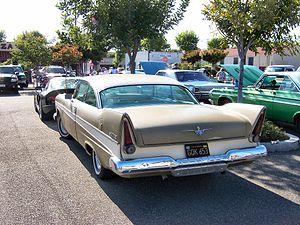
La Plymouth Belvedere est un modèle de la gamme du constructeur automobile américain Plymouth produit de 1951 à 1970 en quatre générations différentes. Elle constituait au début de sa carrière le haut de gamme de la marque.